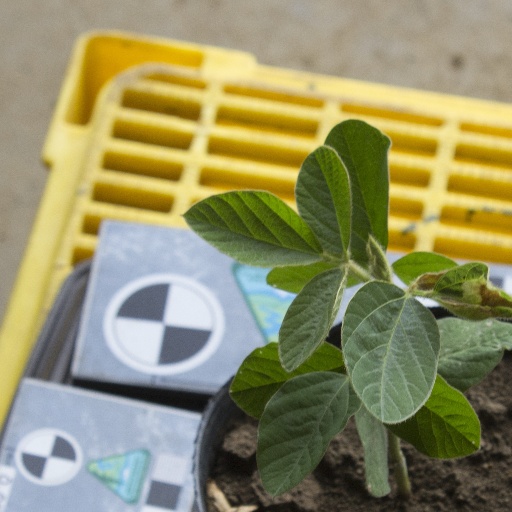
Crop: soybean